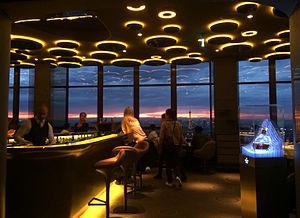
Le 15ᵉ arrondissement de Paris est l’un des vingt arrondissements de Paris. Il est situé sur la rive gauche de la Seine, dans le sud-ouest de la ville, et est le résultat de l’annexion des communes de Vaugirard et de Grenelle en 1860. Il s’agit du plus peuplé des arrondissements avec 235 178 habitants en 2017.
Le Ciel de Paris est un bar-restaurant panoramique semi-gastronomique, situé au 56ᵉ et avant-dernier étage de la tour Montparnasse, dans le 15ᵉ arrondissement de Paris. Avec une altitude de 210 mètres, c'est un des plus hauts restaurants d'Europe, et le plus haut de Paris intra-muros, avec point de vue panoramique sur les toits de Paris.